A Wicked Ghost II: The Fear

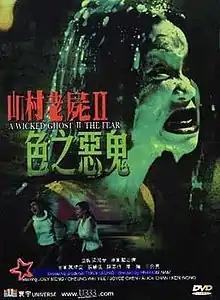
DVD cover art

A Wicked Ghost II: The Fear is a 2000 Hong Kong horror film directed by Francis Nam, starring Joey Meng, Angie Cheung, Alice Chan, Ken Wong and Joyce Chan. It is preceded by "A Wicked Ghost" in 1999 and followed by "" in 2002.